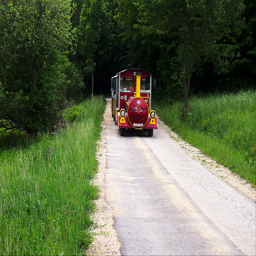
A small train is driving down the dirt road.
A train designed street cart riding down a road.
The train is carrying the passengers along the country road.
The small yellow and red vehicle is shaped like a train.
Red and yellow tour train on pathway near grassy areas.